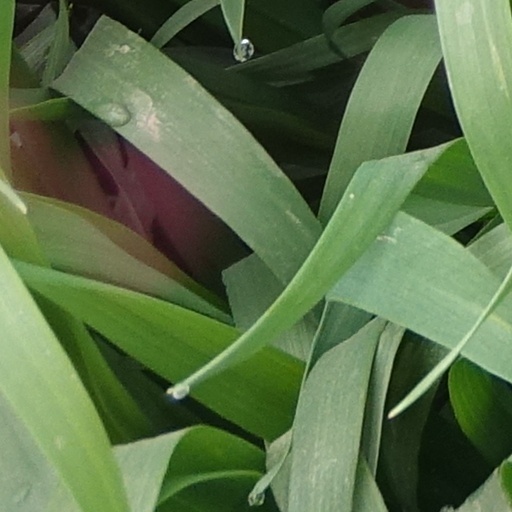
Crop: wheat